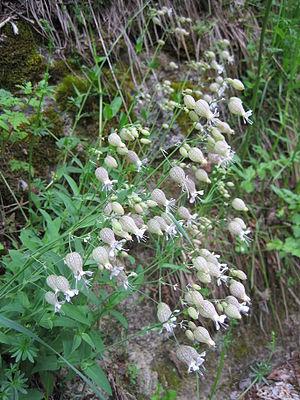
Silène enflé - Saint-Nicolas de Véroce (Haute-Savoie - France).